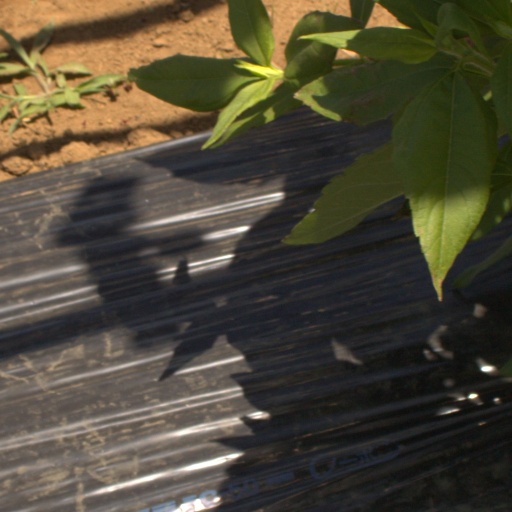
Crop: Jerusalem artichoke